Martin Selmayr appointment scandal

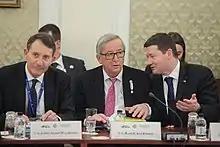
From left to right: Alexander Italianer, Jean-Claude Juncker, and Martin Selmayr in January 2018.

On 21 February 2018, Martin Selmayr was appointed Secretary-General of the European Commission (EC). The appointment was widely criticised as being intransparent and bypassing established appointment procedures. Selmayr resigned in July 2019.